Microdot (car)

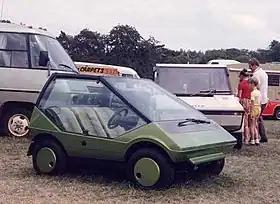
1976 Microdot

The Microdot is a concept vehicle by William Towns for a small, economical town car. The car was first shown at the 1976 British International Motor Show and was an evolution of his 1972 Minissima car. The Microdot was a petrol/electric hybrid vehicle with a small 400cc petrol engine powering a 3.5 kW generator and, designed to carry three people side-by-side on short city journeys, with the driver sitting in the central position.